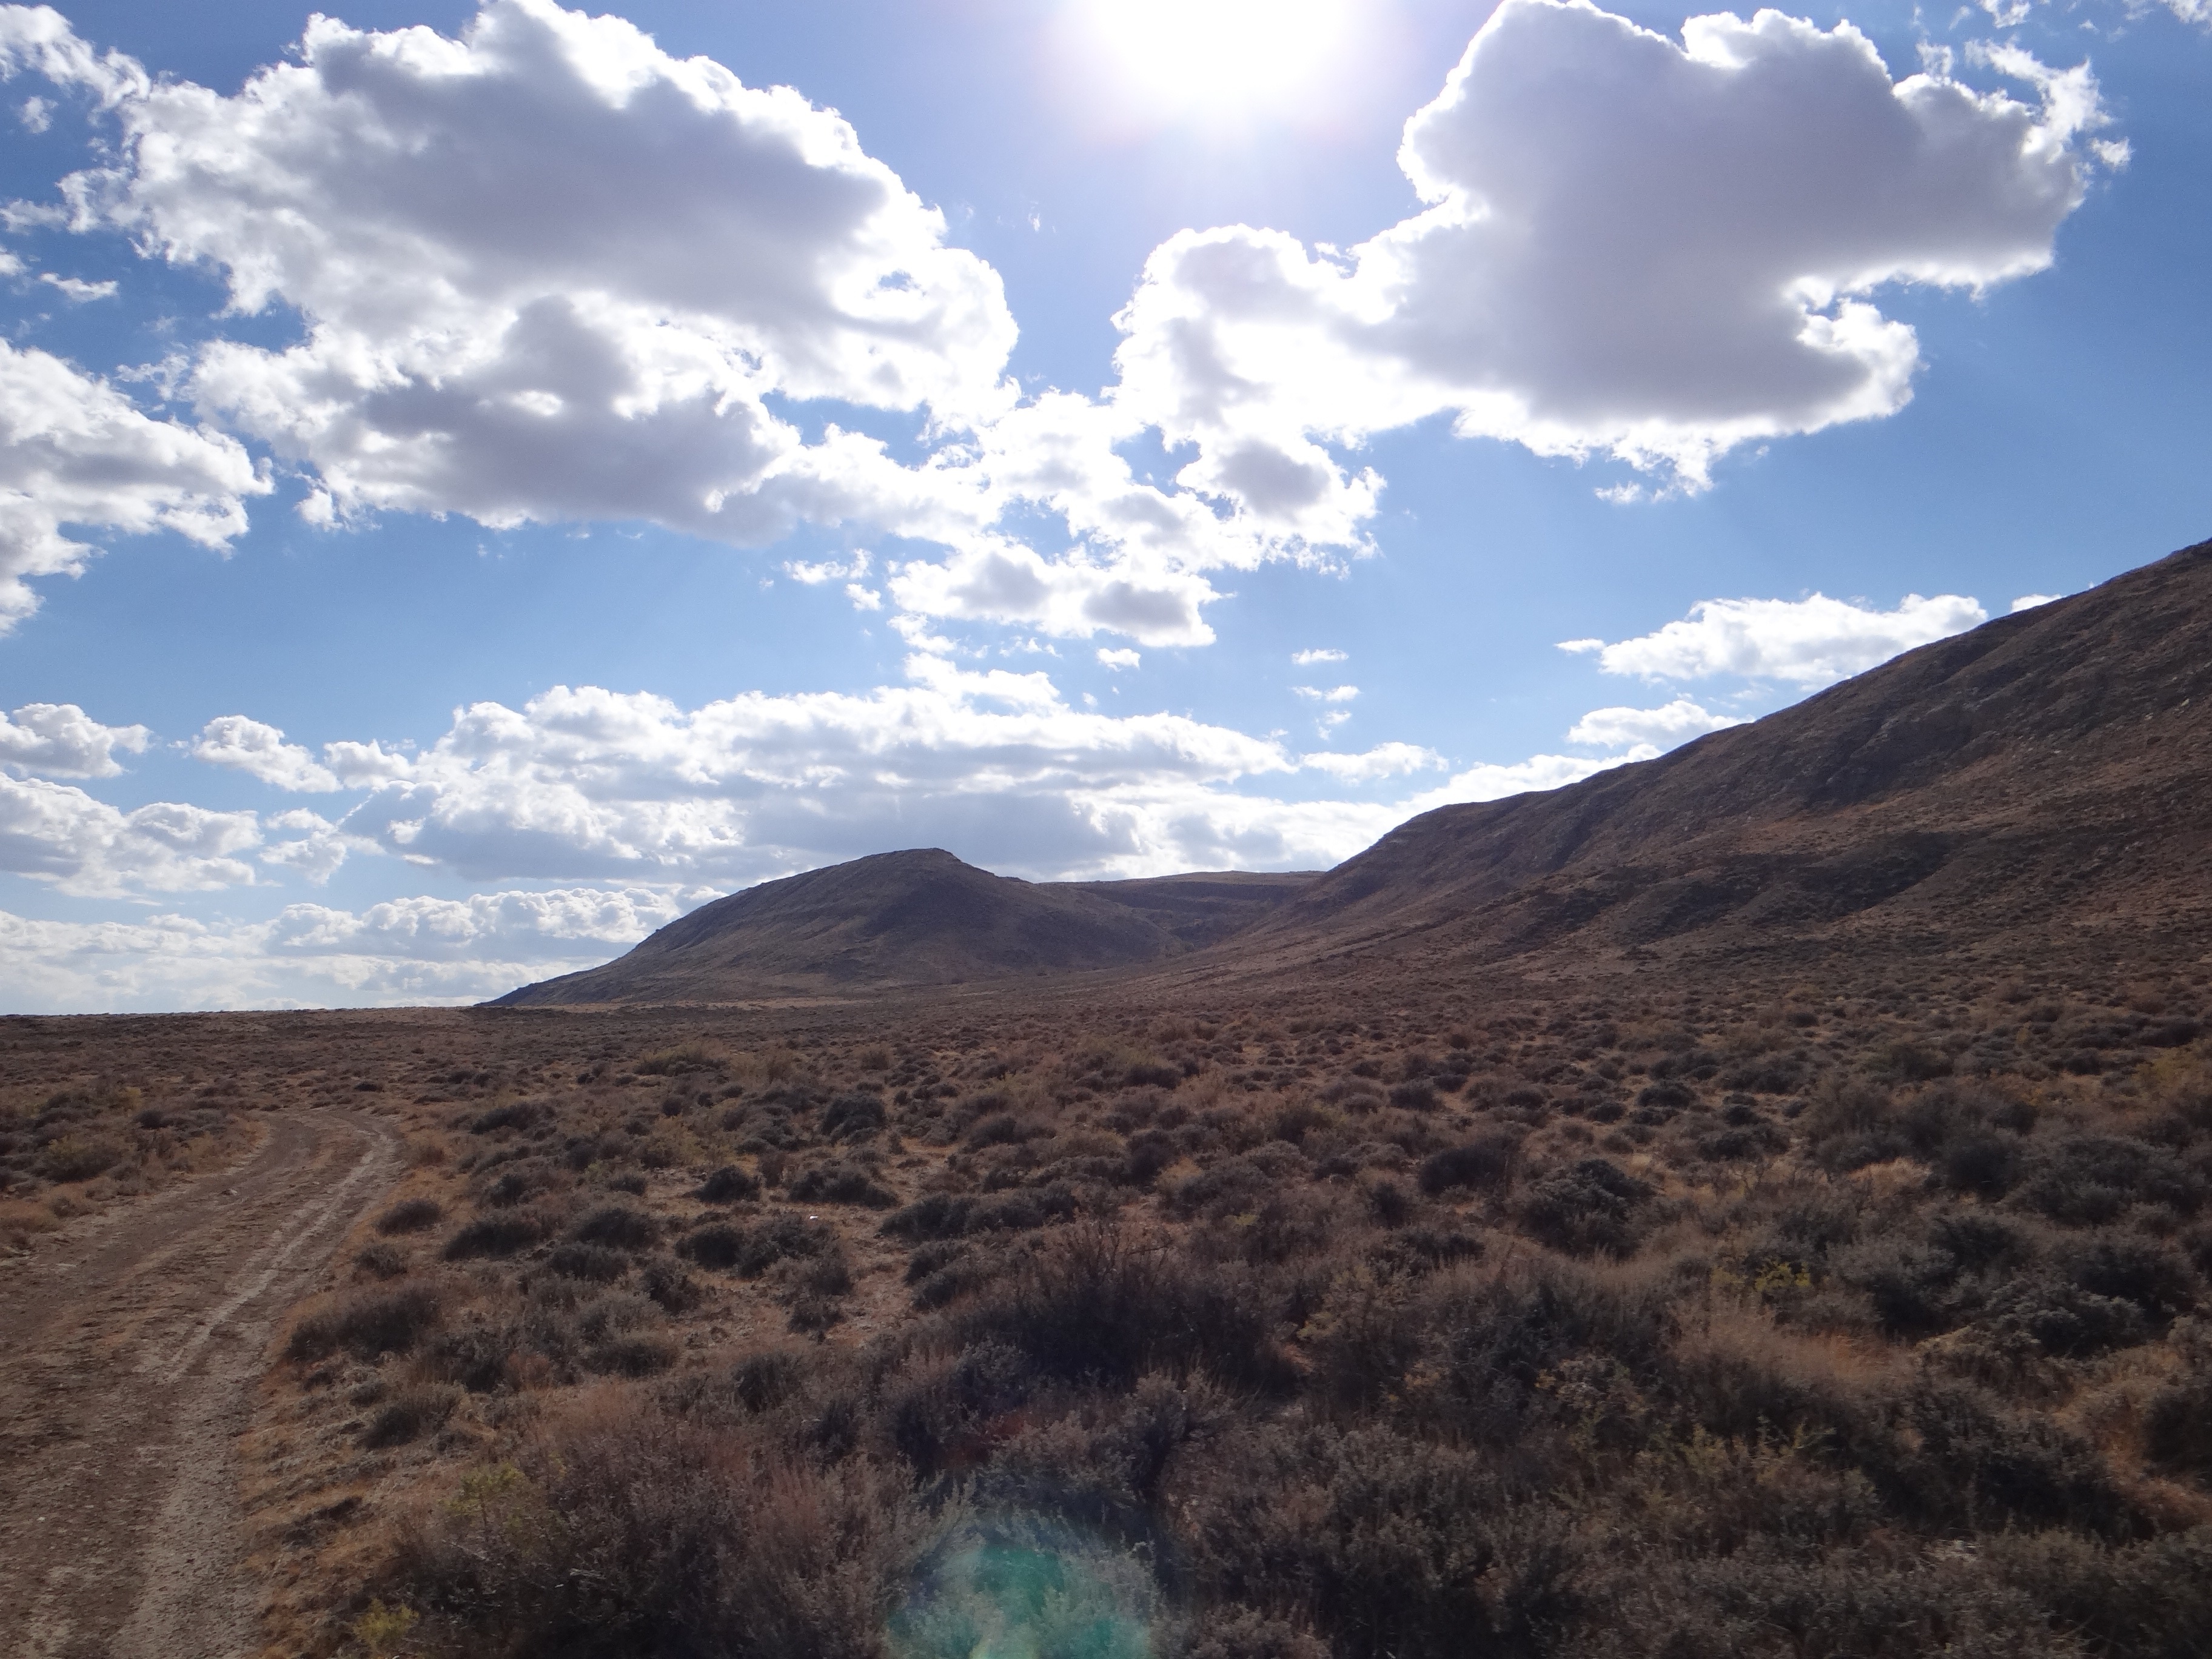
landscape, wilderness, mountain, cloud, sky, hill, desert, valley, plain, badlands, plateau, fell, loch, ecosystem, wadi, steppe, landform, natural environment, geographical feature, mountainous landforms